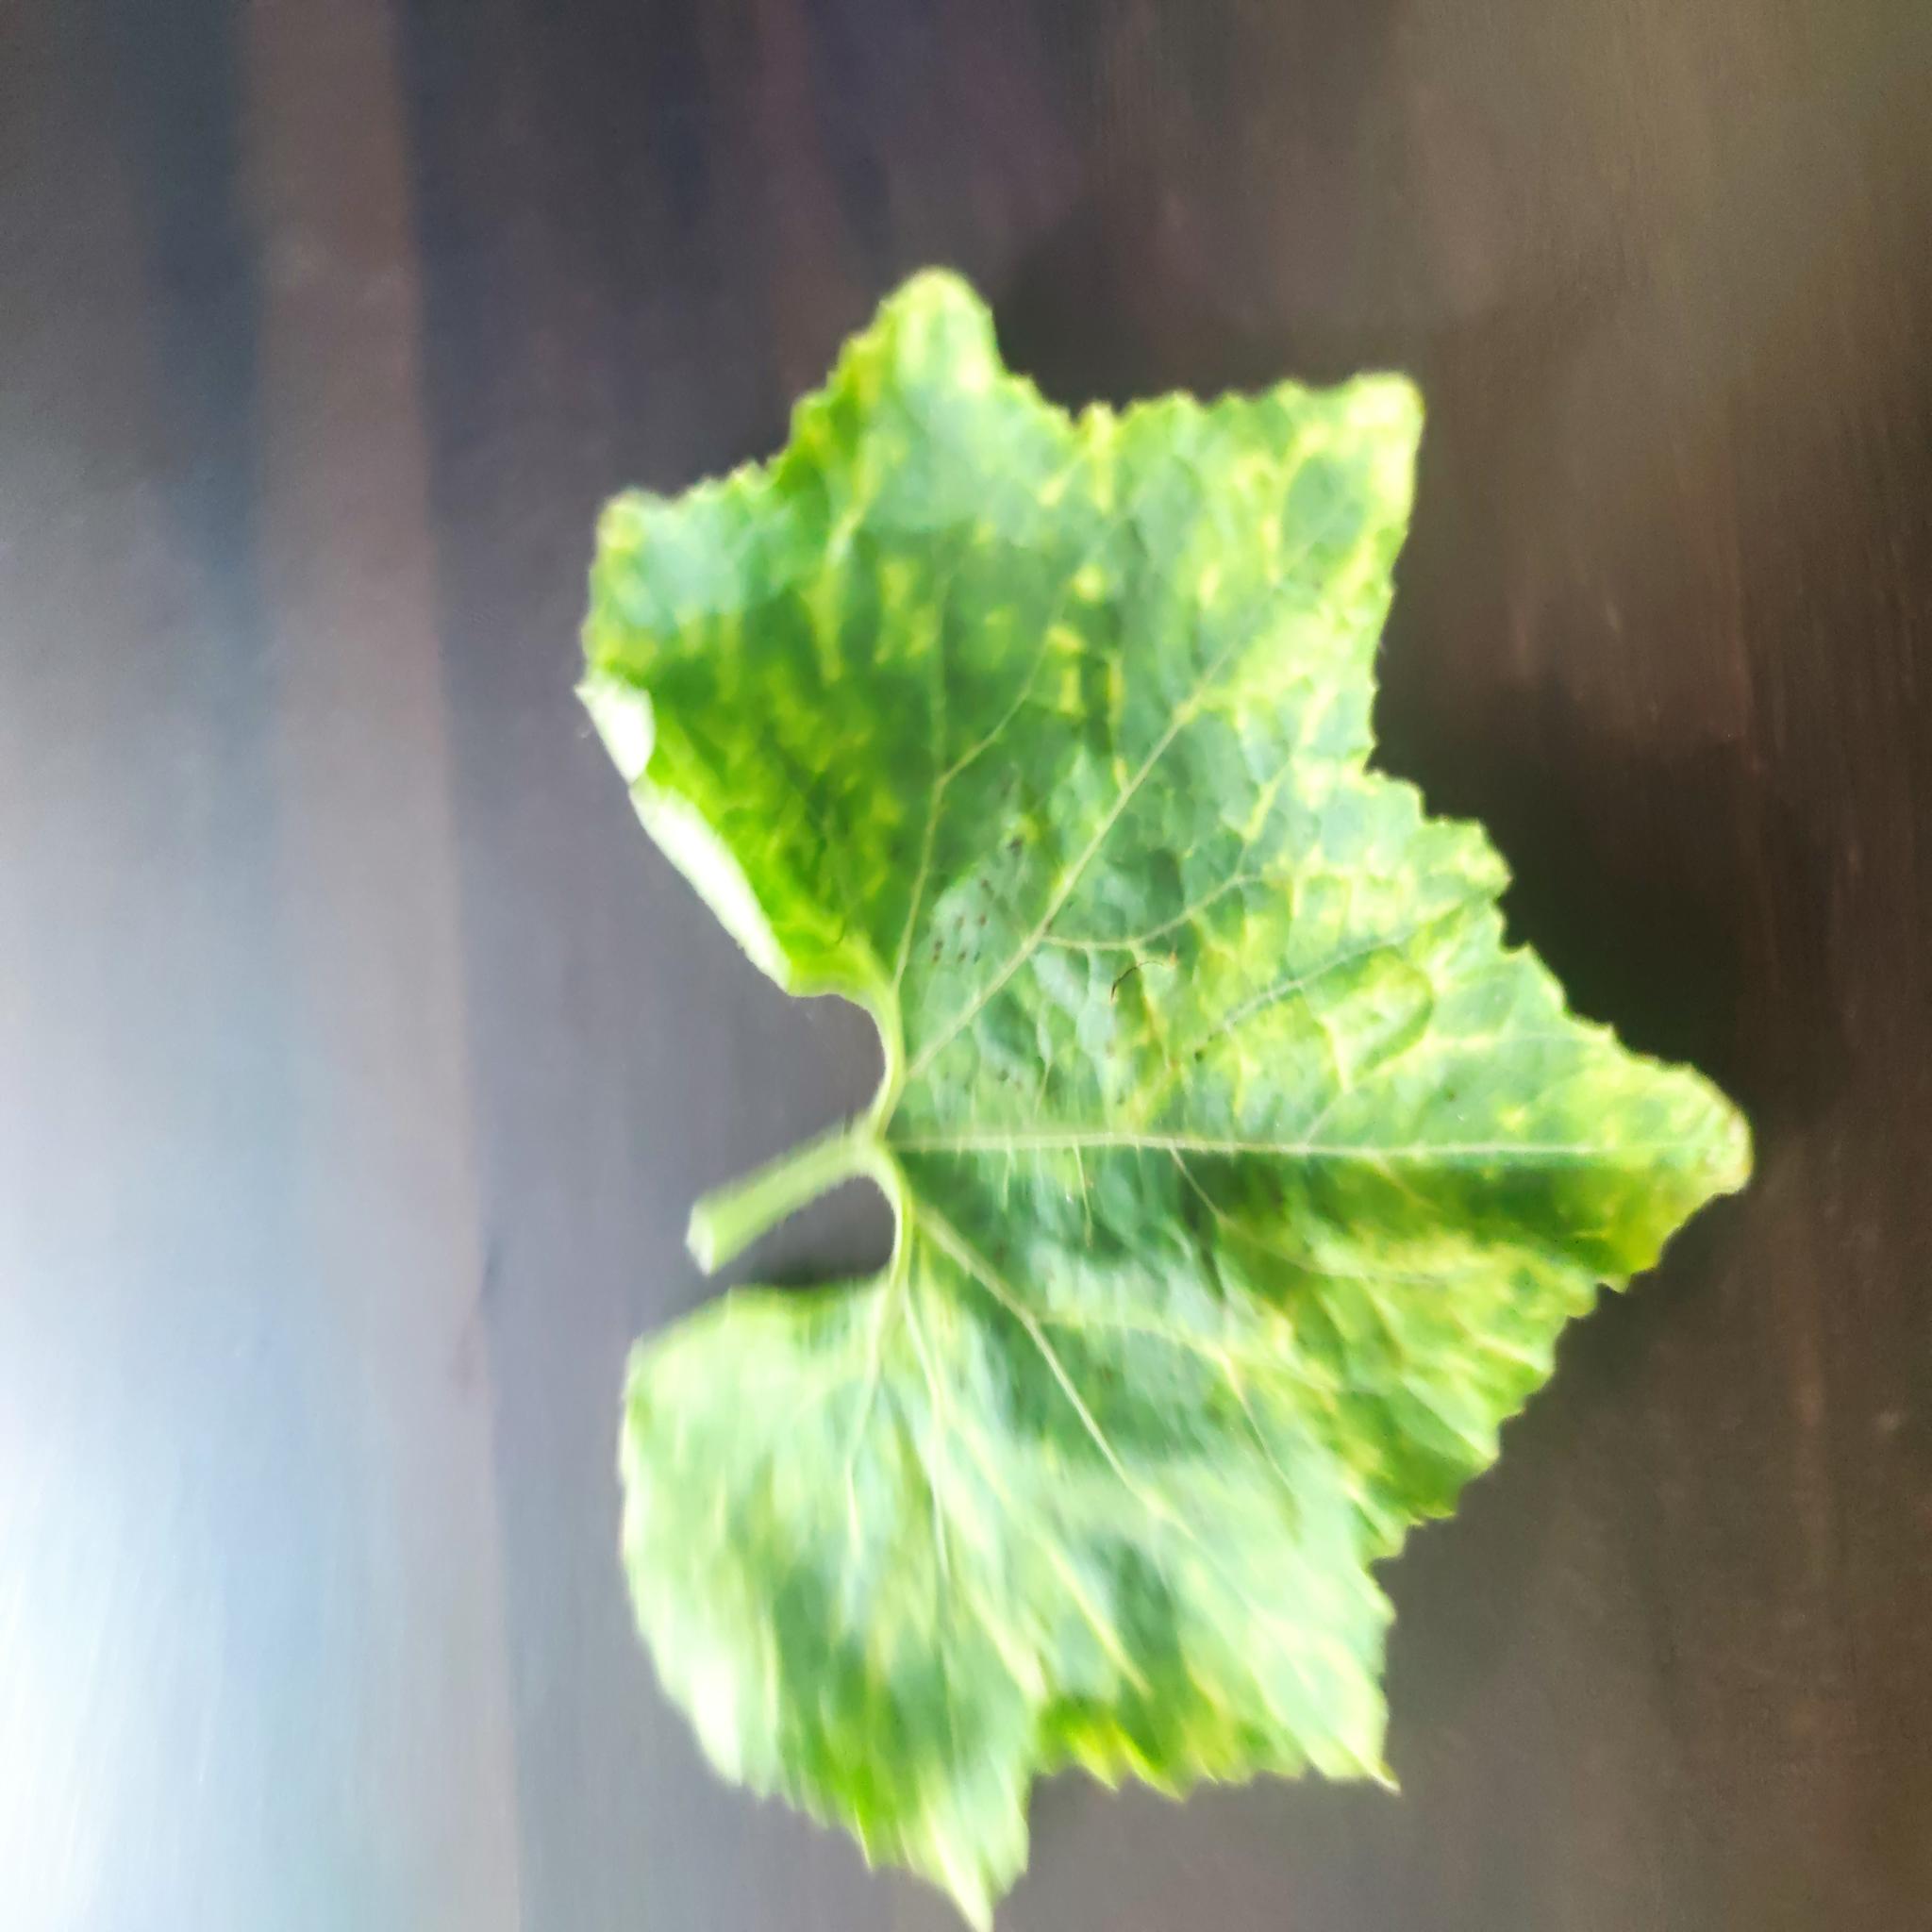
Label: Downy mildew